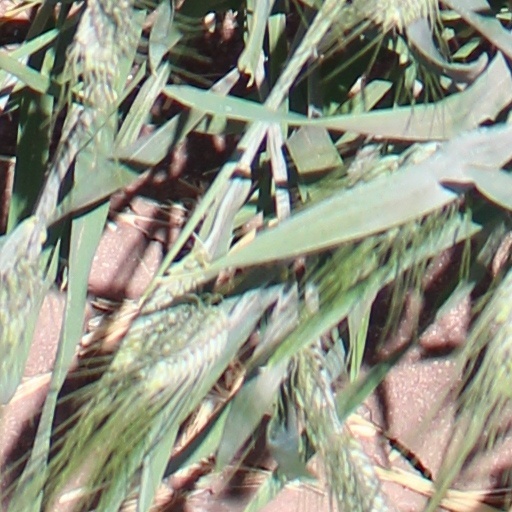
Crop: wheat